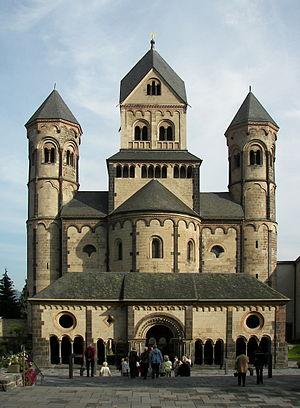
La congrégation de Beuron est une union d'abbayes et de prieurés de l'ordre de Saint-Benoît, faisant partie des 21 congrégations de la confédération bénédictine. Elle regroupe la plupart des maisons bénédictines masculines et féminines de langue allemande devant la congrégation bénédictine de Bavière, exclusivement masculine. Elle est placée sous la protection de saint Martin de Tours.
L'abbaye de Maria Laach est un monastère de moines bénédictins allemand situé à Glees, en Rhénanie-Palatinat.
L’ordre de Saint-Benoît, plus connu sous le nom d’ordre des Bénédictins, est une fédération de monastères ayant, au cours de leur histoire, adopté la règle de saint Benoît. Ainsi saint Benoît de Nursie en est-il considéré comme le fondateur.